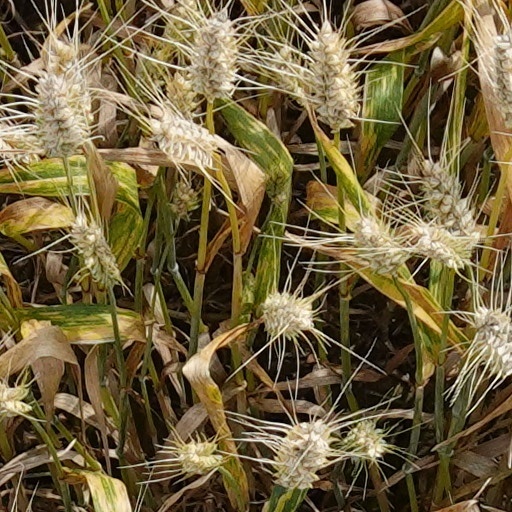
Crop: wheat